A-2 jacket

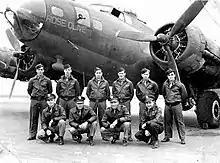
B-17 Flying Fortress Crew from 457th BG wearing their leather A-2 jackets

The Type A-2 leather flight jacket is an American military flight jacket closely associated with World War II U.S. Army Air Forces pilots, navigators and bombardiers, who often decorated their jackets with squadron patches and elaborate artwork painted on the back.